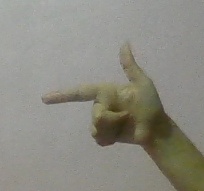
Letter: yaa